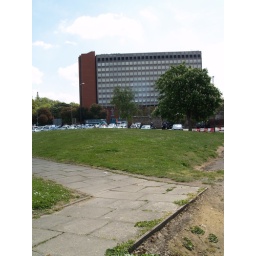
The Pentagon centre in Chatham town centre from the Cable street car park